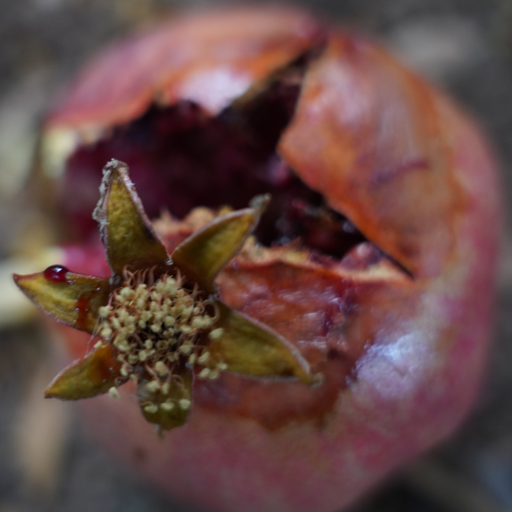
Label: Ectomyelois ceratoniae